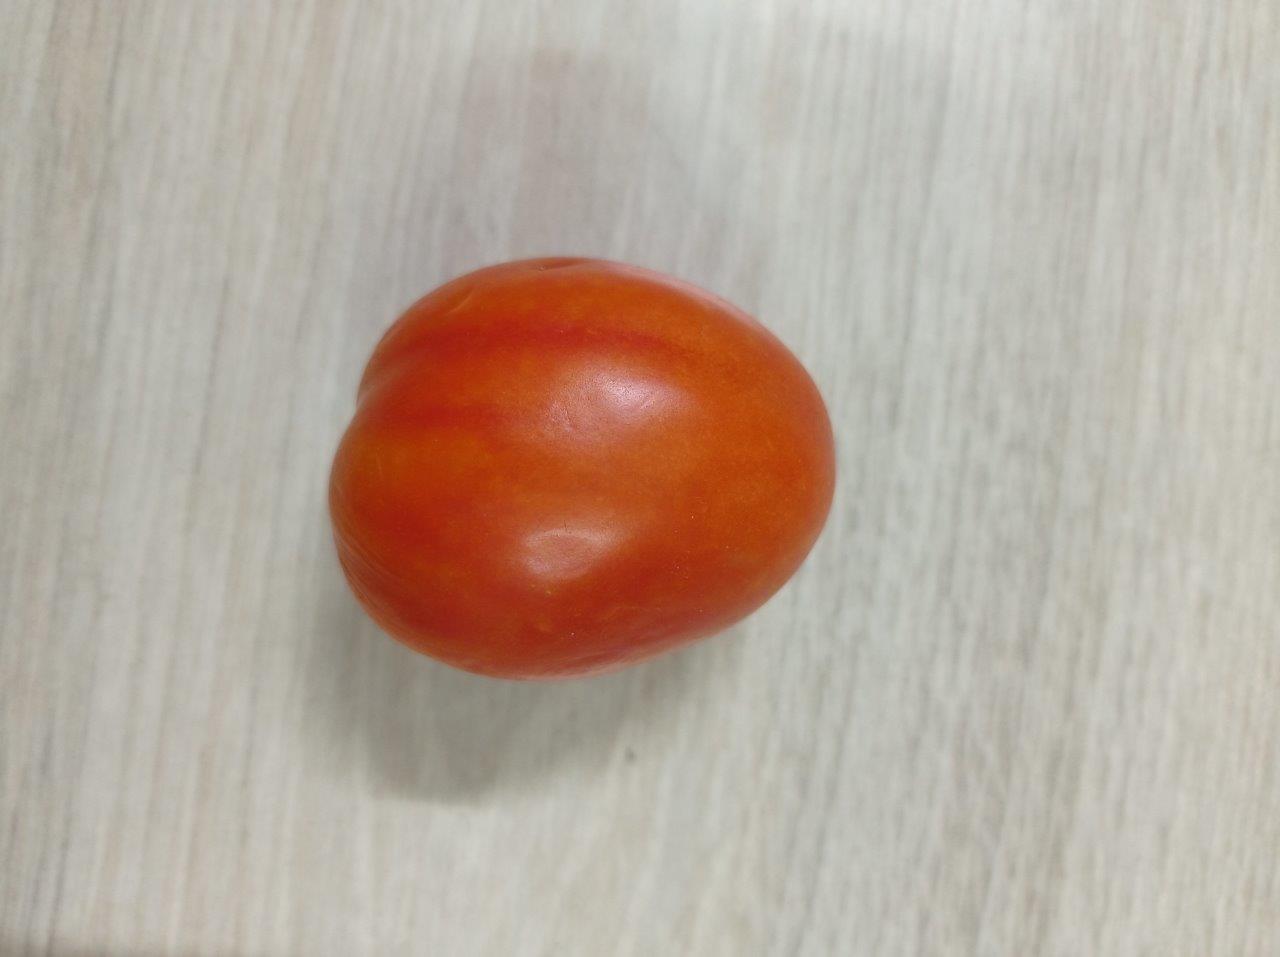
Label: Fresh